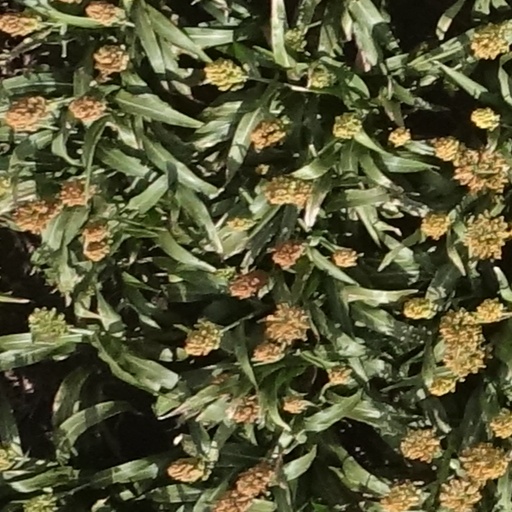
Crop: sorghum